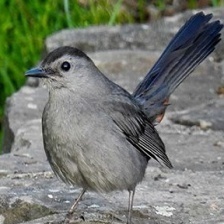
Species: GRAY CATBIRD
Scientific name: DUMETELLA CAROLINENSIS